Katherine Garrison Chapin

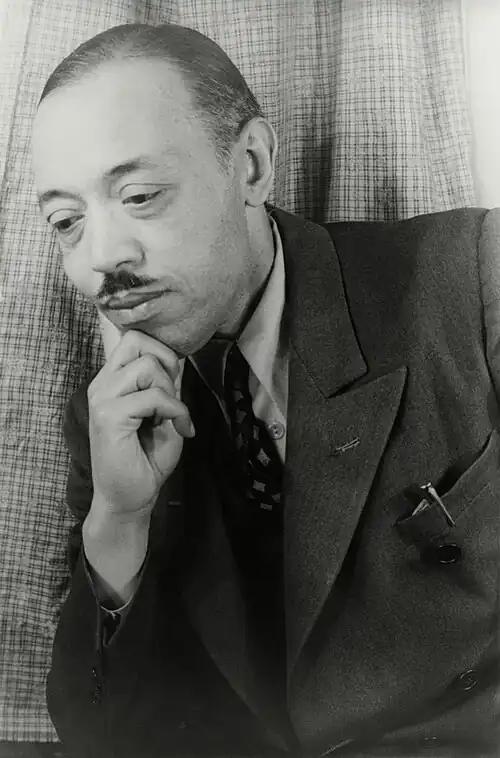
William Grant Still in 1949. Chapin collaborated with Still on "And They Lynched Him on a Tree" (1940) and "Plain-Chant for America" (1941).

Chapin wrote "And They Lynched Him on a Tree" (1940) while a federal anti-lynching bill sponsored by Representative Joseph A. Gavagan was being debated in the United States Congress; scholar Catherine Reef argues that Chapin wrote "And They Lynched Him" "to persuade Congress to pass" the legislation. The bill failed to pass the Senate three months after "And They Lynched Him" premiered. The work, set to music by William Grant Still, was Still's first "large-scale choral-orchestral work". The composition features two choruses, one Black and one white.